Mia and Me

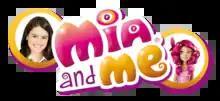

Mia and Me is a live action/animated hybrid children's television series created by Gerhard Hahn. In the United States, it aired on Nickelodeon's Nick Jr. Channel from May 3, 2014, to December 25, 2016. The show mixes live-action with computer animation.